Fabio Grossi (dancer)

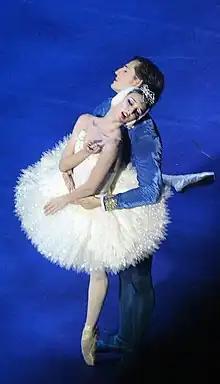
As Prince Siegfried in "Swan Lake", with Ballet Nacional de Cuba's Sadaise Arencibia as Odette

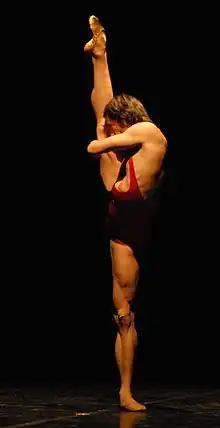
Grossi awarded as Best Dancer of the Year in Italy (2007)

He won the Léonide Massine Ballet Award in 1997 and in 2007, and the Anita Bucchi Dance Award as the Best Male Dancer of the Year (season 2006/07) with the following motivation: